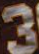
Number: 3